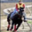
Label: horse